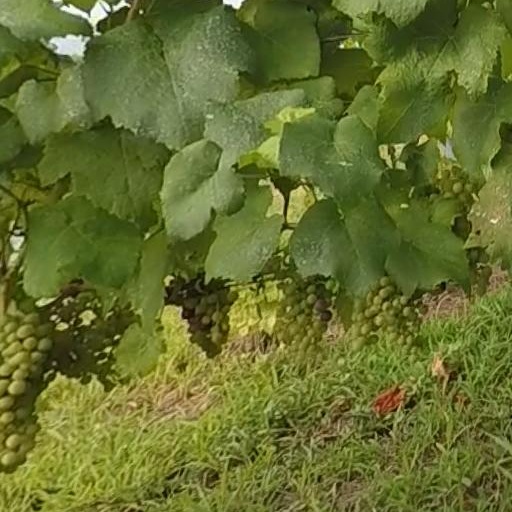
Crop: grape